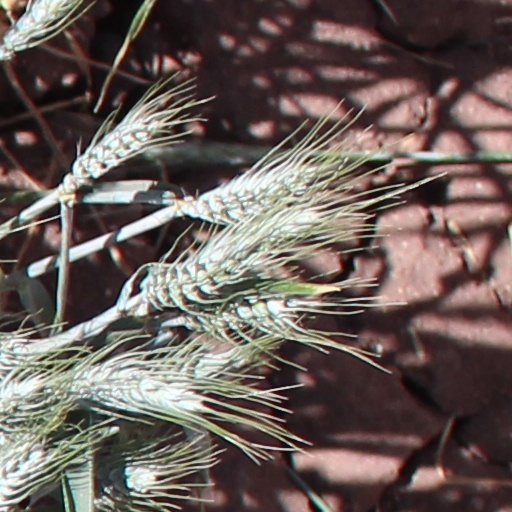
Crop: wheat